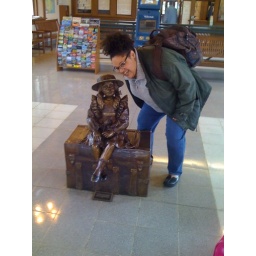
Creepy little statue of an abandoned little murderous, soul-sucking girl in the middle of the Kelso train station. So random. So creepy.